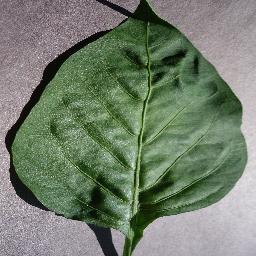
Label: Pepper,_bell___healthy